List of Sydney FC records and statistics

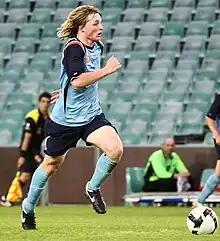
Rhyan Grant has the highest number of appearances for Sydney in the current squad

Sydney Football Club is an Australian association football club based in Moore Park, Sydney. The club was formed in 2004. Sydney became the first out of three clubs based in New South Wales admitted into the A-League in 2005.